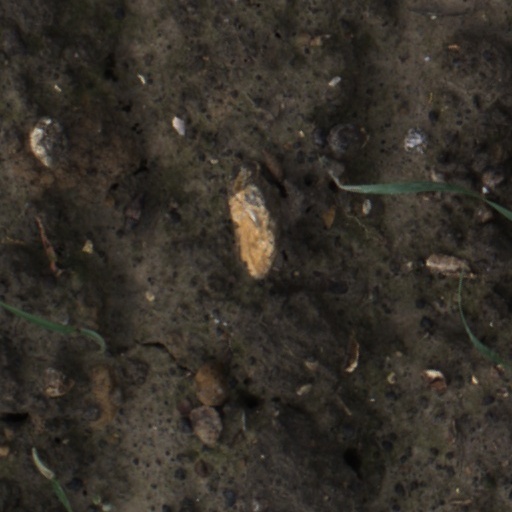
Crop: wheat